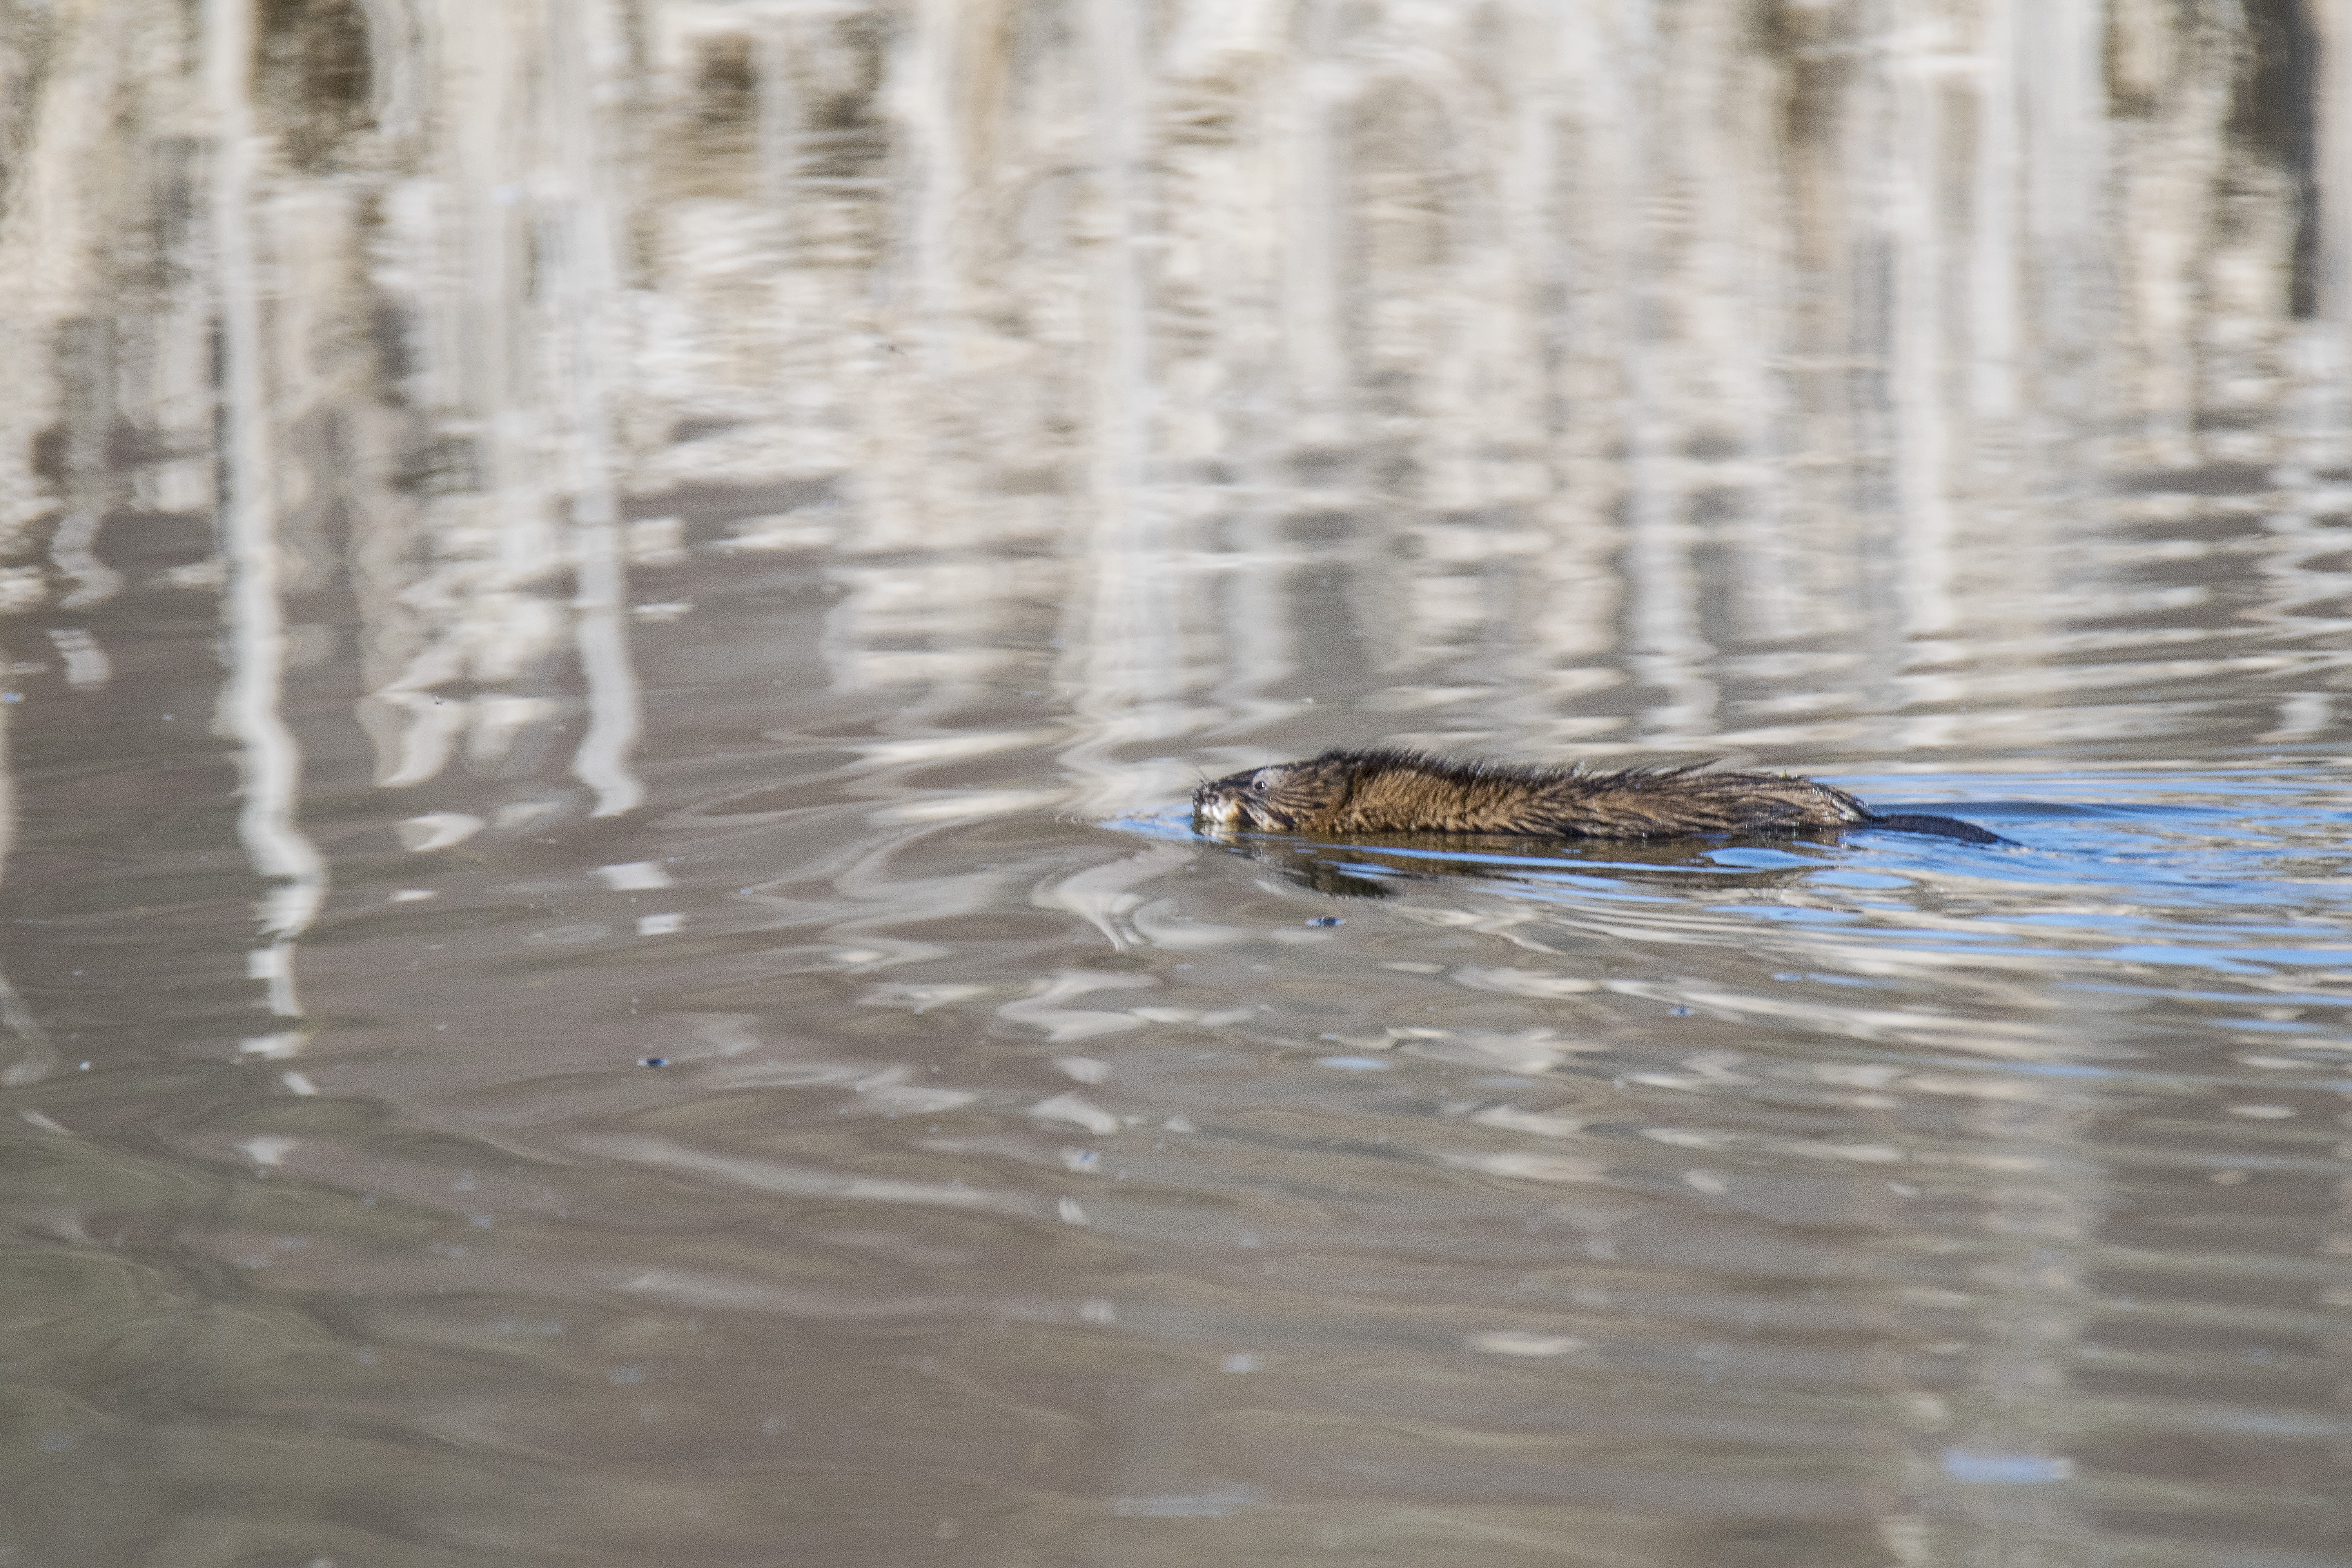
water, nature, bird, wildlife, reflection, fauna, rat, duck, canada, vertebrate, quebec, waterfowl, water bird, sherbrooke, musqu, muskrat, ducks geese and swans